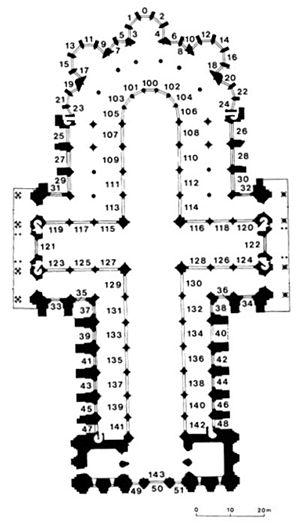
Plan de situation des vitraux de la cathédrale de Chartres
Le Corpus vitrearum, appelé aussi Corpus vitrearum Medii Aevi, est un organisme international regroupant des historiens du vitrail. Fondé en 1952, il travaille au recensement et à l'étude des vitraux datant d'avant le XIXᵉ siècle dans les pays d'Occident.
Pour un article plus général, voir Cathédrale Notre-Dame de Chartres.